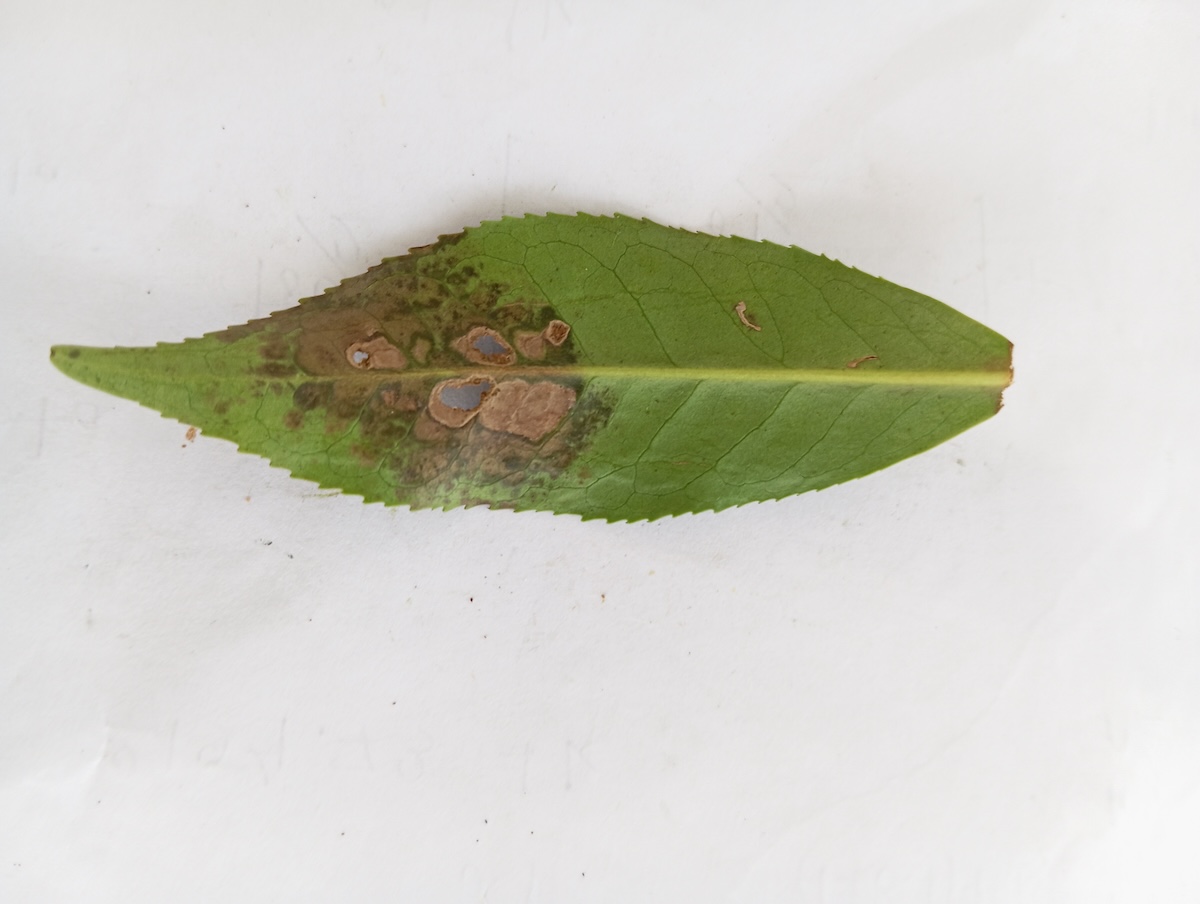
Label: Gray Blight